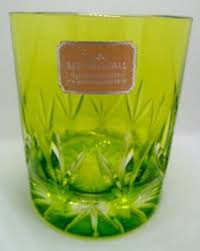
Label: glass